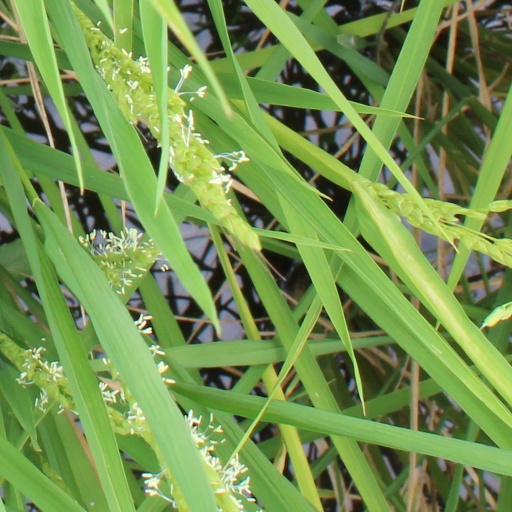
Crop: rice